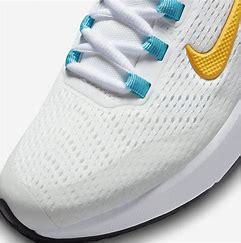
Brand: Nike
Model: Air Max 270 Go